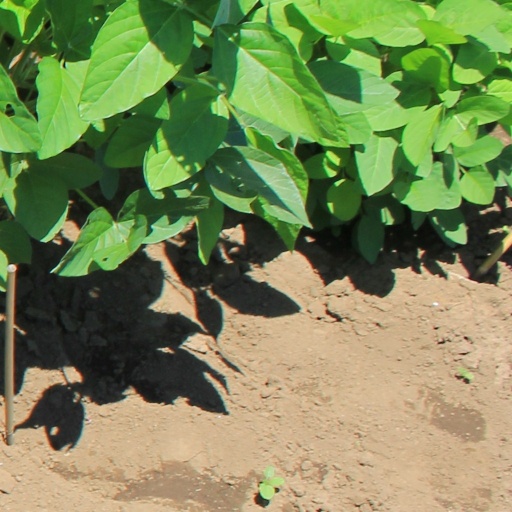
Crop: soybean